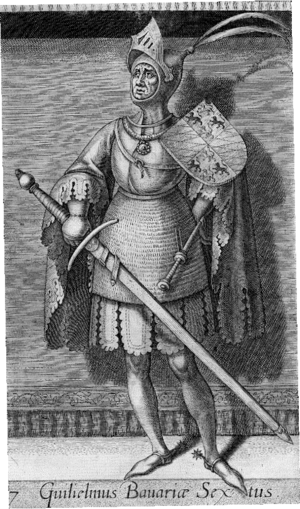
Cette page dresse une liste de personnalités nées au cours de l'année 1365 :